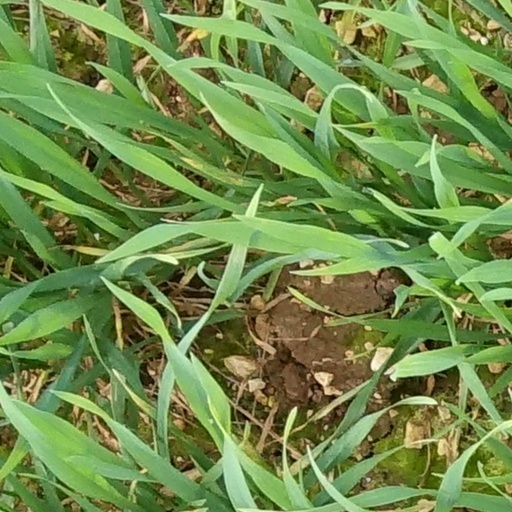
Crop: wheat